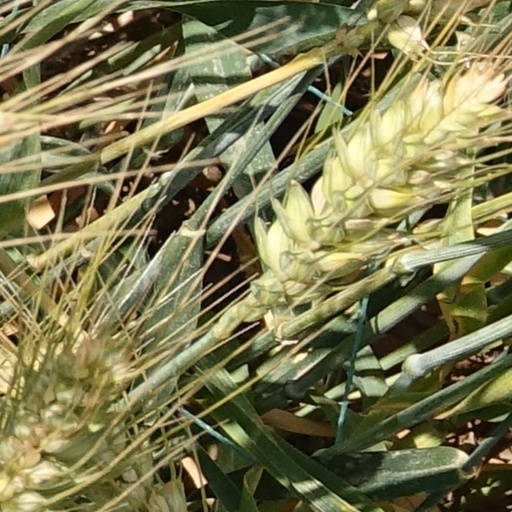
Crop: wheat